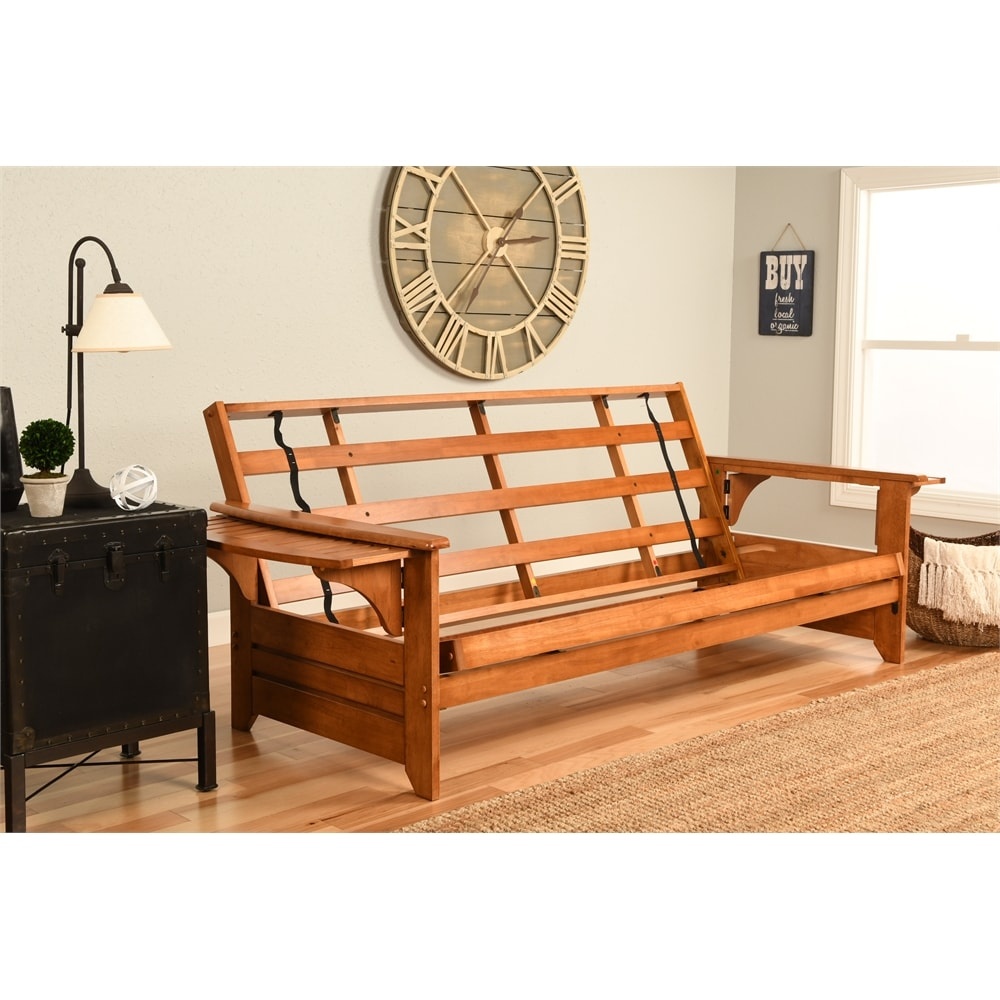
Kodiak Furniture Phoenix Frame Barbados Finish
Phoenix Frame Barbados Finish. Solid hardwood construction. The futon is a classic hardwood frame with tray style arms. This unique and versatile full size futon sofa easily converts to a Bed
Brand: Kodiak Furniture
Category: Furniture > Futons > Futon Frames